My Pal Gus

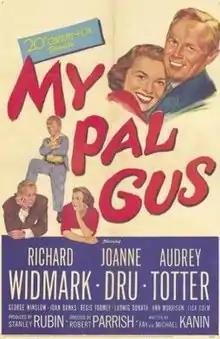
Theatrical release poster

My Pal Gus is a 1952 American comedy drama film directed by Robert Parrish which follows Gus (George Winslow), the young son of divorced industrialist Dave Jennings (Richard Widmark). Unable to cope with Gus' mischievous streak, Jennings places the boy in a day-care center. Gus' teacher Lydia Marble (Joanne Dru) manages to curb the boy's prankishness, and along the way falls in love with Jennings. Enter the villainess of the piece: Jennings' ex-wife Joyce (Audrey Totter), who claims that the divorce is invalid and demands a huge sum from Jennings, lest she claim custody of Gus.